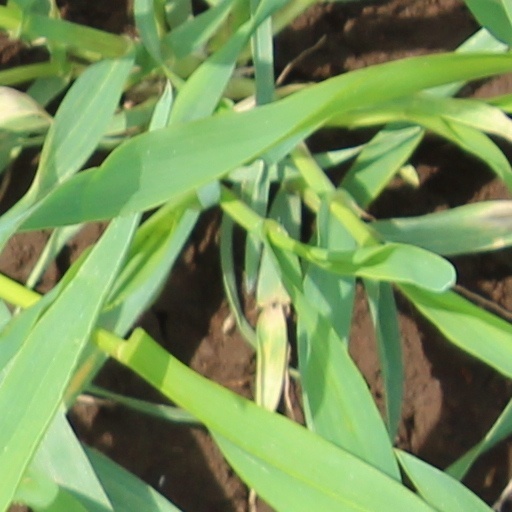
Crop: wheat